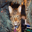
Label: cat